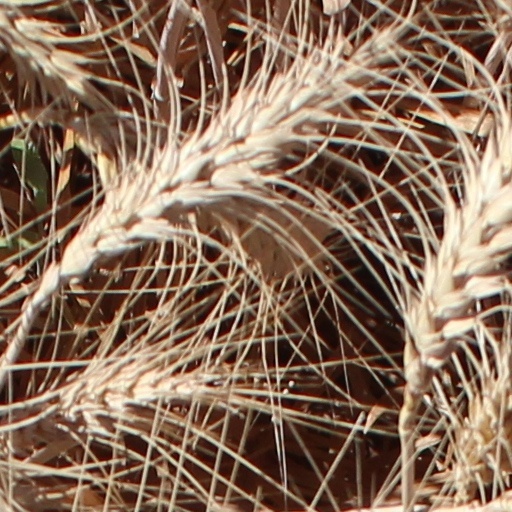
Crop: wheat